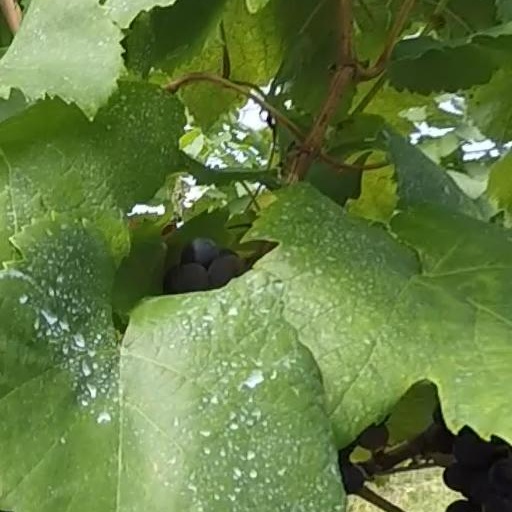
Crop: grape